Schifferstadt–Wörth railway

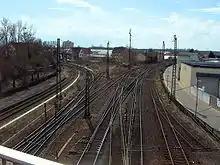
Schifferstadt station: the Speyer line (left) branches from the Mannheim–Saarbrücken railway (right).

Schifferstadt station is the starting point of the Schifferstadt–Wörth railway. It is located on the north-western outskirts of Schifferstadt. It was opened at the same time as the branch from the Rheinschanze–Neustadt section of the Ludwig Railway to Speyer, making Schifferstadt the first railway junction in the Palatinate.